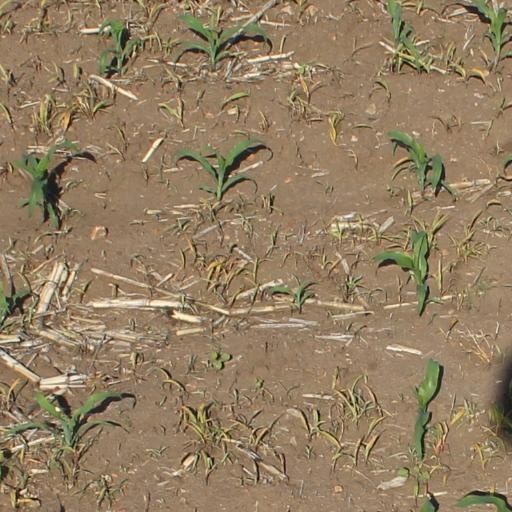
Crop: maize; corn